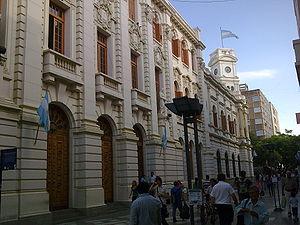
La province de Córdoba est une province de l'Argentine. Située dans le centre-nord du pays, elle est parfois appelée le « Cœur de l'Argentine ». Sa capitale est Córdoba, la deuxième plus grande ville du pays. La province a une superficie de 165 321 km² et une population de 3 567 654 habitants en 2015, ce qui en fait la deuxième province la plus peuplée du pays, après celle de Buenos Aires.